Appin railway station

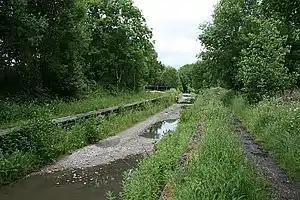
Remains of Appin station

Appin was a railway station in Scotland, close to the Sound of Shuna on the east shore of Loch Laiche – an arm of Loch Linnhe, Portnacroish, Appin in Argyll and Bute. It was on the Ballachulish branch line that linked Connel Ferry, on the main line of the Callander and Oban Railway, with Ballachulish.